Dübendorf

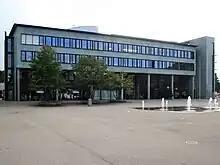
"Stadthaus", city administration and town hall

Dübendorf has a population (as of ) of . , 28.2% of the population was made up of foreign nationals. the gender distribution of the population was 49.2% male and 50.8% female. Over the last 10 years the population has grown at a rate of 10.5%. Most of the population speaks German (81.8%), with Italian being second most common ( 4.5%) and Serbo-Croatian being third ( 2.1%).